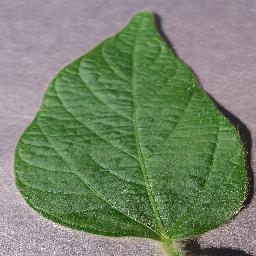
Label: Soybean___healthy